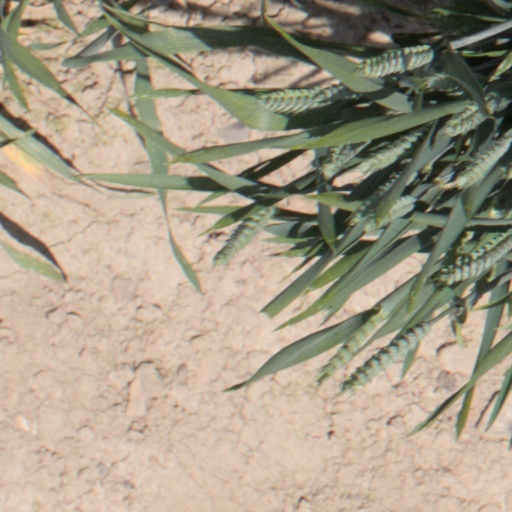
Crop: wheat